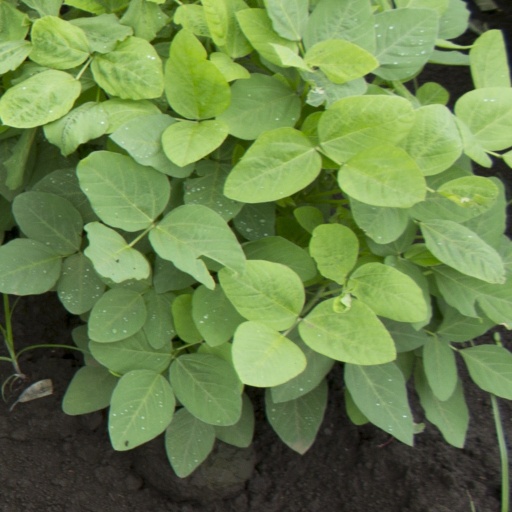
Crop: soybean